William Burrell

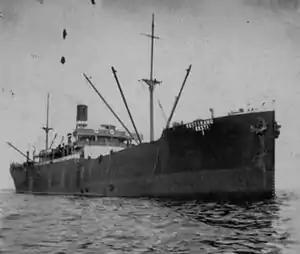
Ship built in 1910 as SS "Strathardle" owned Burrell & Son.

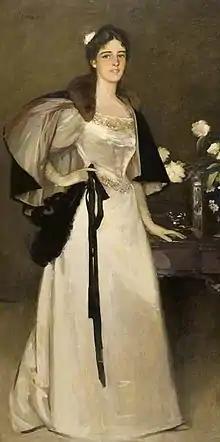
His sister, Mary

Born on 9 July 1861 in Glasgow, Burrell was the third of nine children to ship owner William Burrell (1832–1885) and Isabella Duncan (née Guthrie). Burrell's grandfather, George Burrell, had founded a shipping firm which became known as Burrell & Son. William Burrell was born into a prosperous middle-class family of ship owners. He joined this business in 1875, at the age of 14. When his father died in 1885, he and his brother George took over the business while still in their twenties and transformed it into one of the leading cargo shipping companies in Britain. William had a natural flair for business and earned himself a sizeable fortune. The bulk of his wealth came during the First World War when he sold most of his ships for many times more than what he had paid for them.